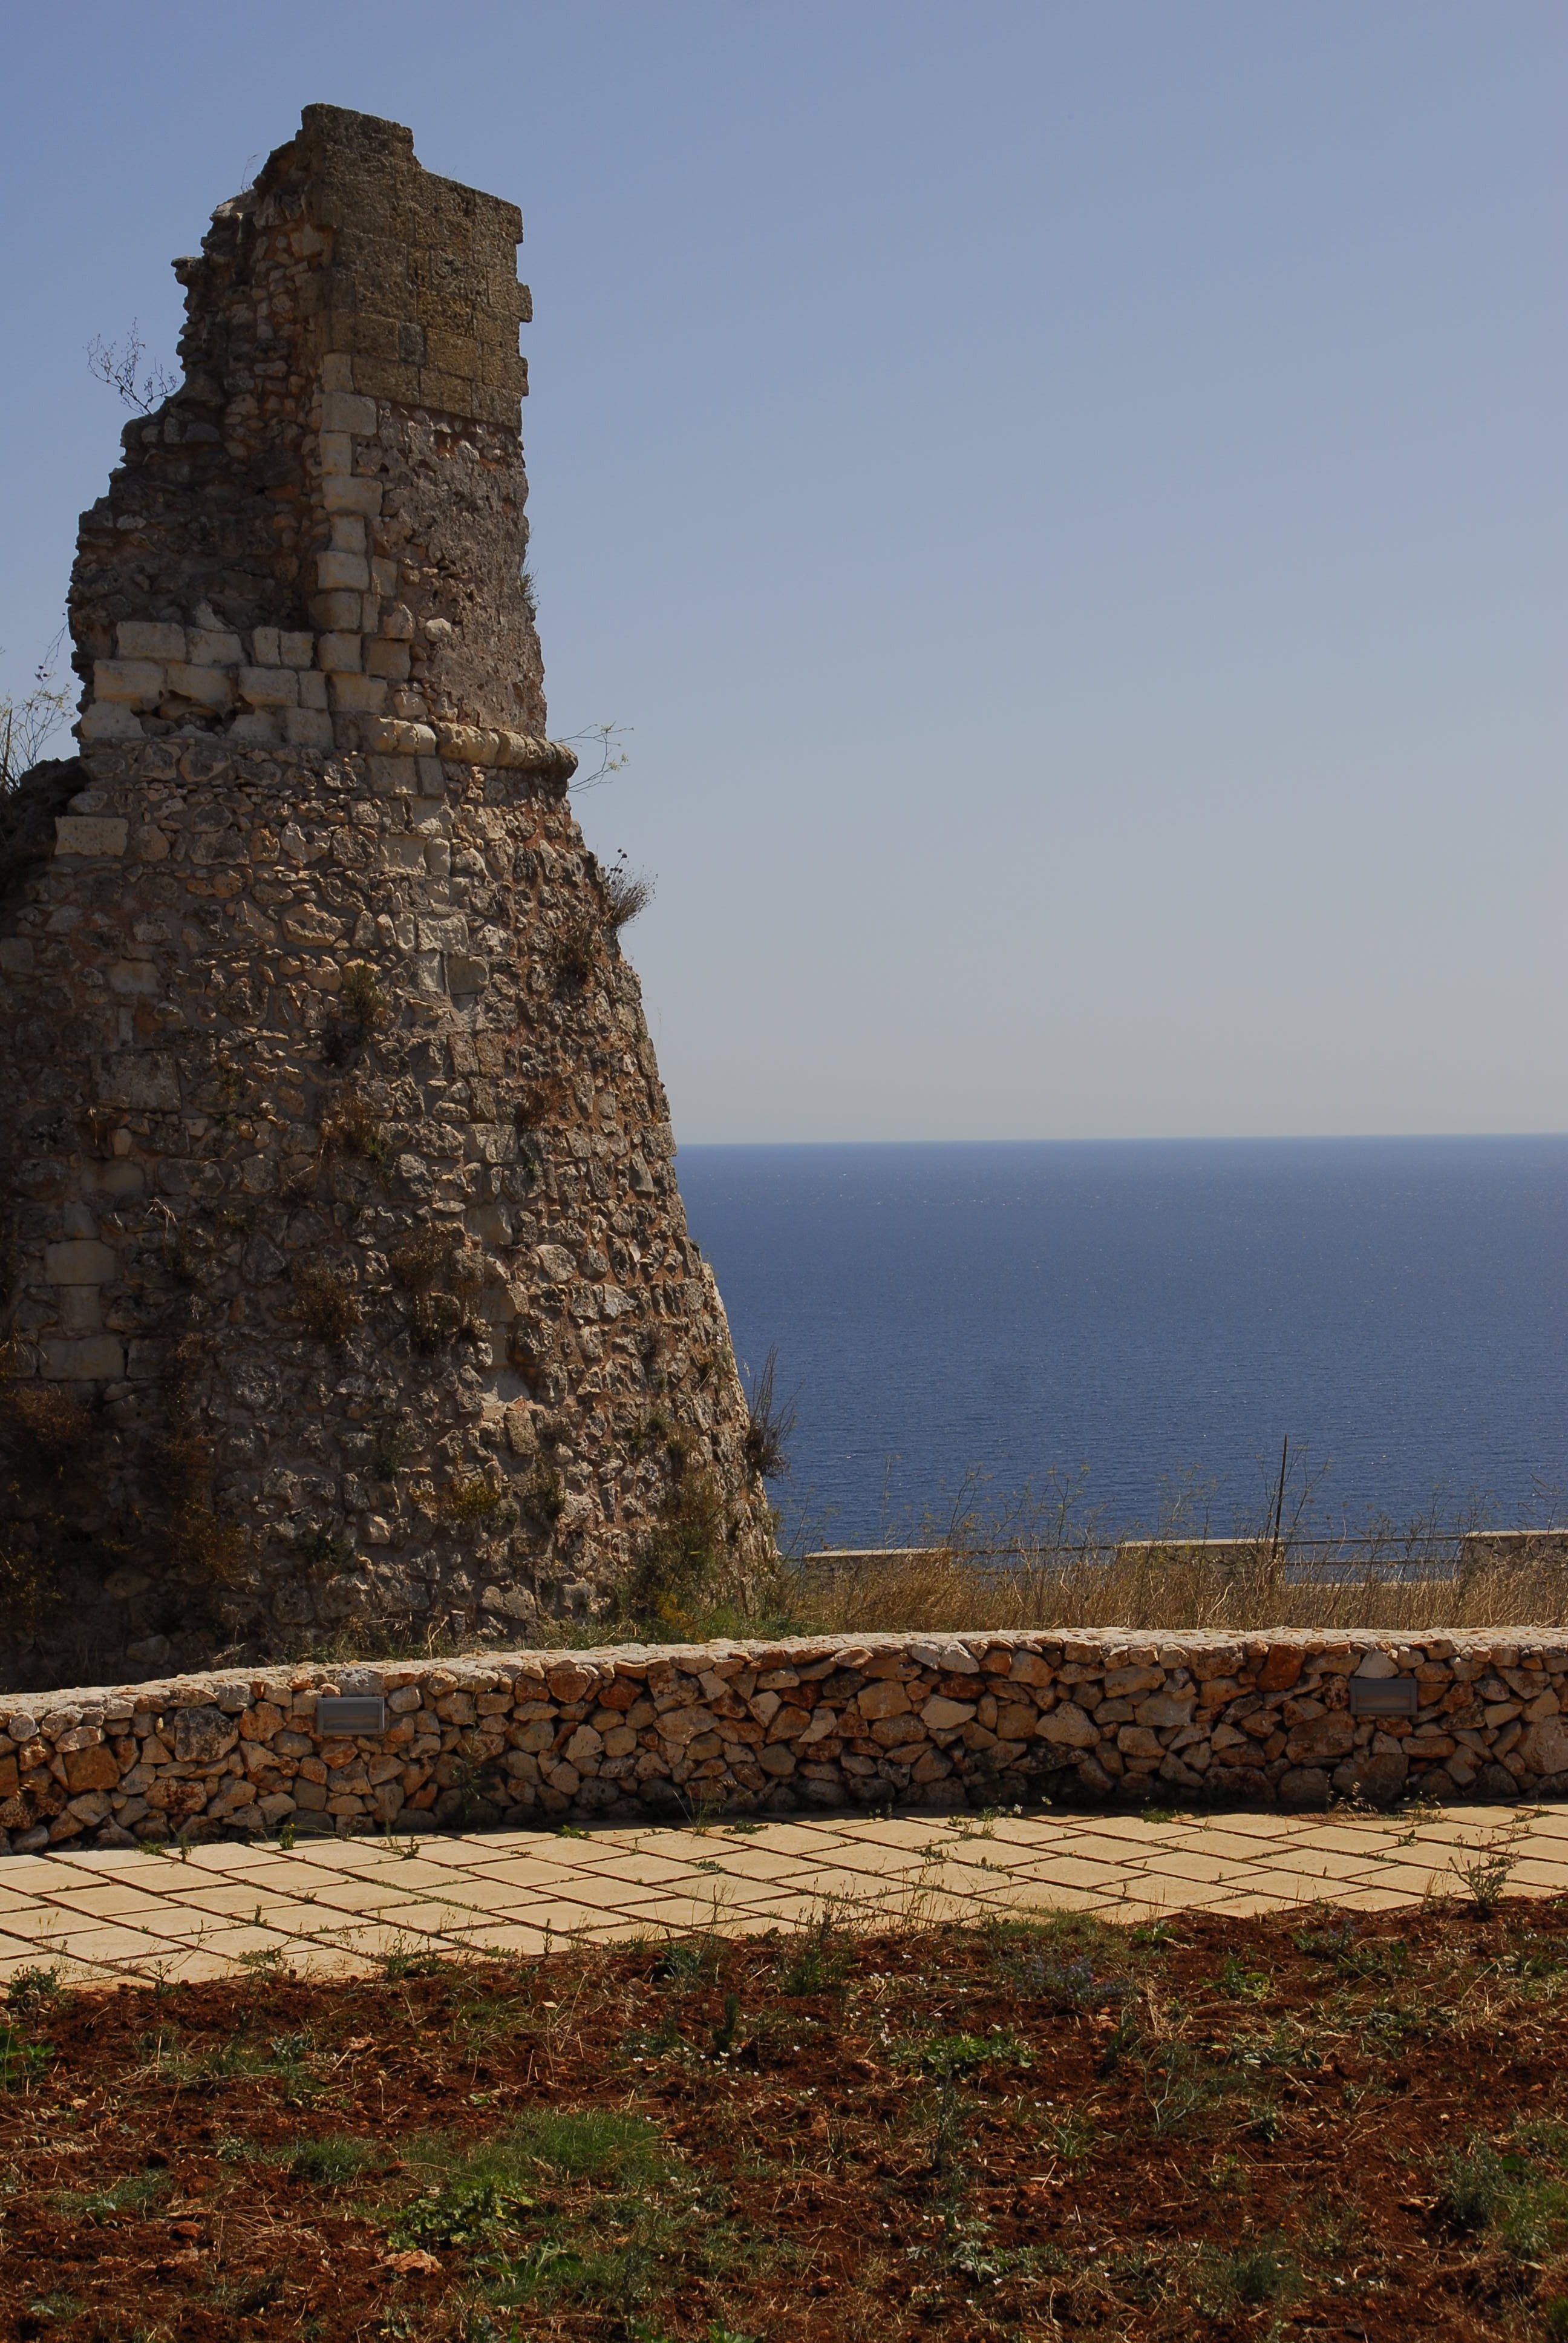
sea, coast, rock, hill, building, cliff, tower, castle, landmark, italy, fortification, waterfront, terrain, temple, towers, ruins, torre, apulia, adriatic, coastal tower, adriatic sea, puglia, salento, ancient history, nelsalento, santa cesarea terme, towers salento